Joseph Merrick

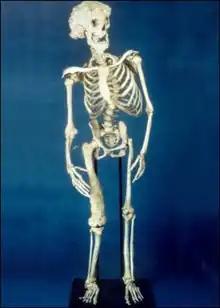
Joseph Merrick's skeleton

The showmen named Merrick the Elephant Man and advertised him as "Half-a-Man and Half-an-Elephant". They showed him around the East Midlands, including in Leicester and Nottingham, before moving him on to London for the winter season. Hitchcock contacted an acquaintance, showman Tom Norman, who ran penny gaff shops in the East End of London exhibiting human curiosities. Without the need for a meeting, Norman agreed to take over Merrick's management, and Merrick travelled with Hitchcock to London in November 1884.